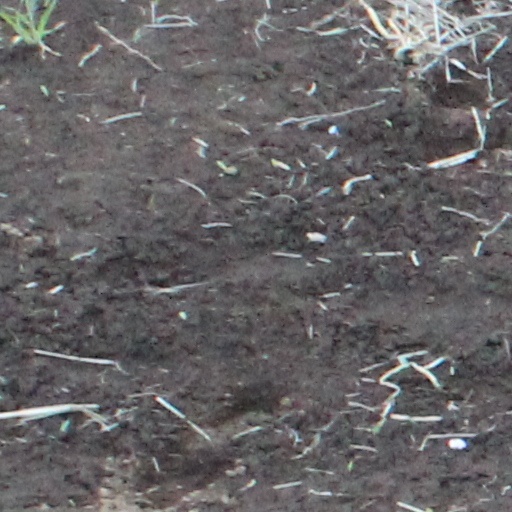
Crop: wheat